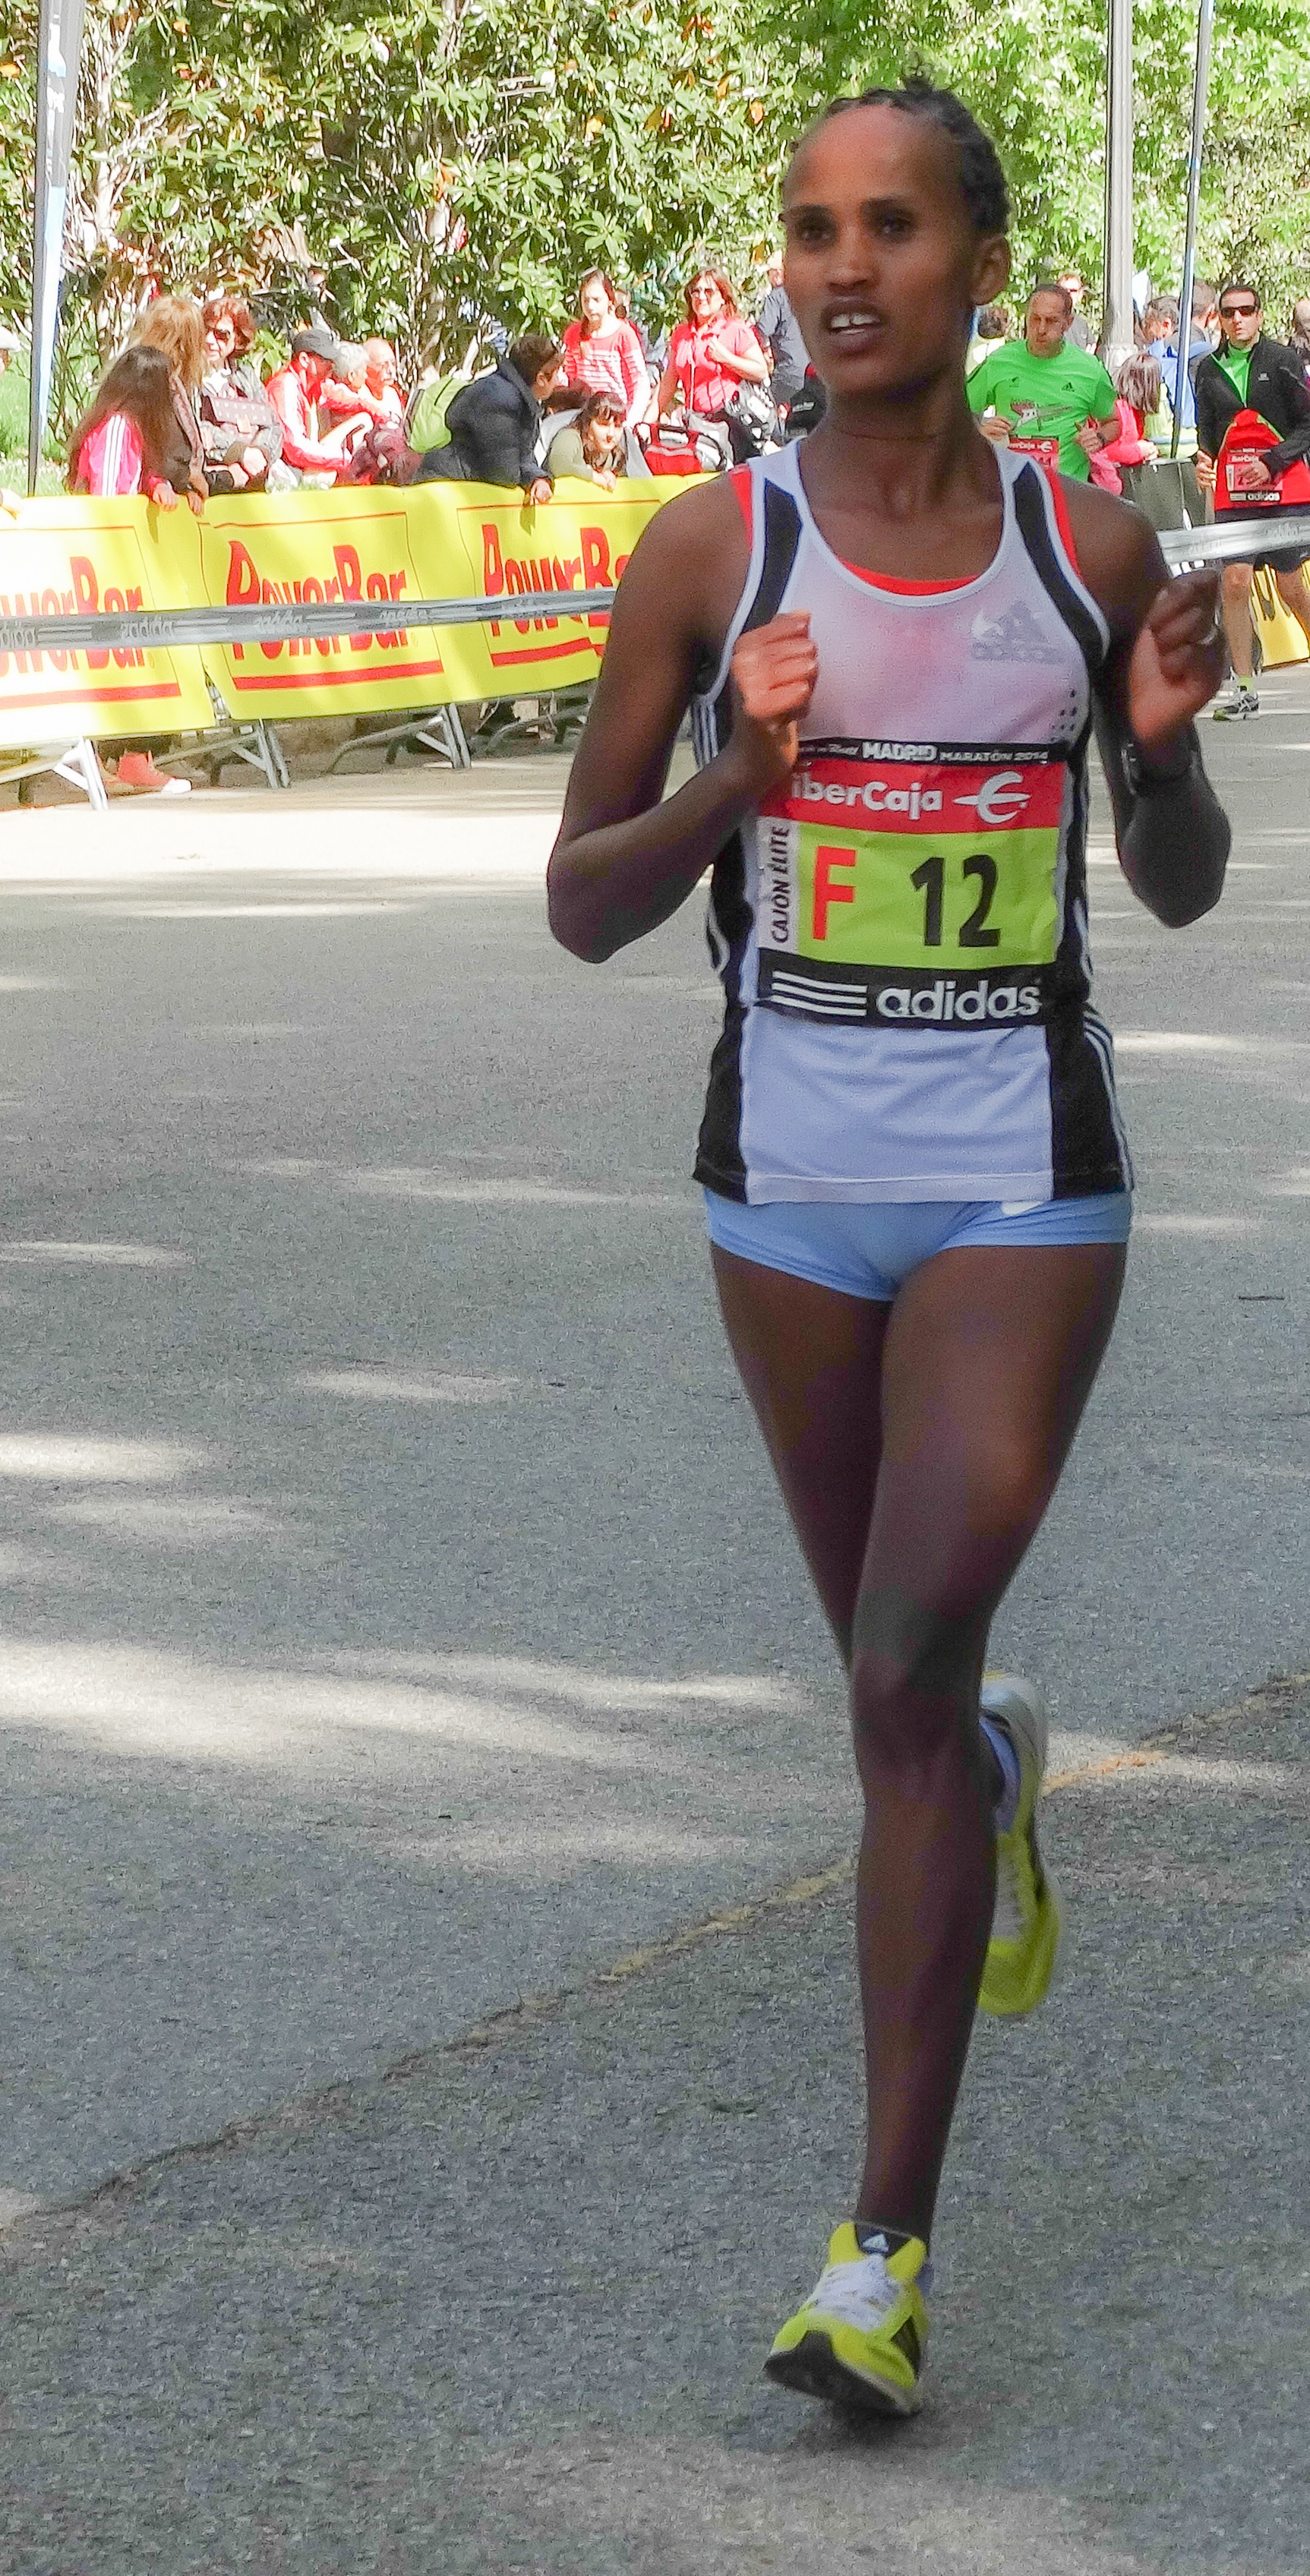
person, running, run, recreation, race, marathon, women, sports, madrid, corridor, first, 12, endurance, athletics, winning, physical exercise, outdoor recreation, human action, individual sports, endurance sports, ultramarathon, duathlon, track and field athletics, long distance running, half marathon, racewalking, kenyan